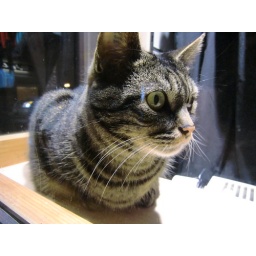
spot this cat by the shop window warming by the heater so cute. look fat in real life